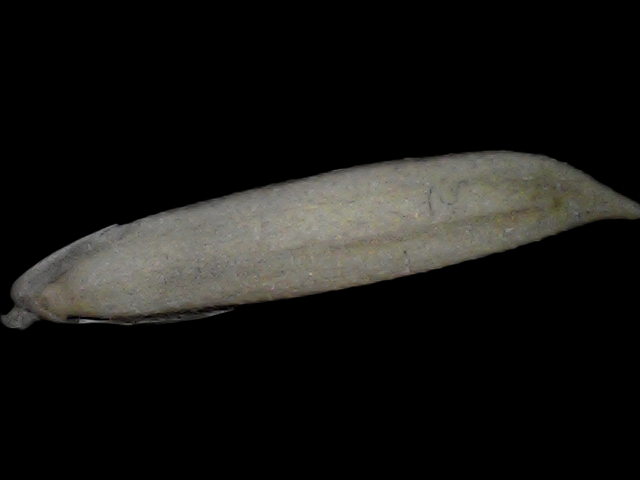
Rice variety: Bd57